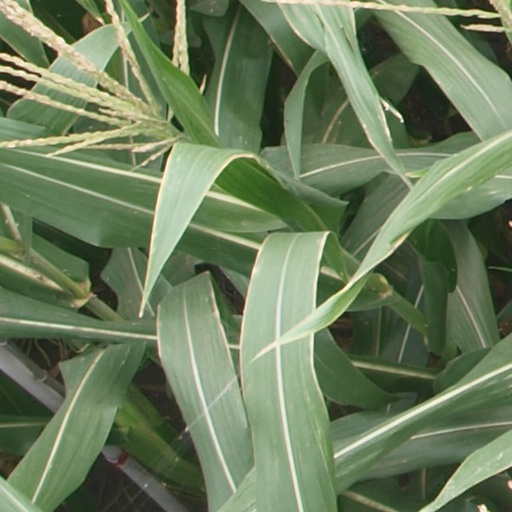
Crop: maize; corn